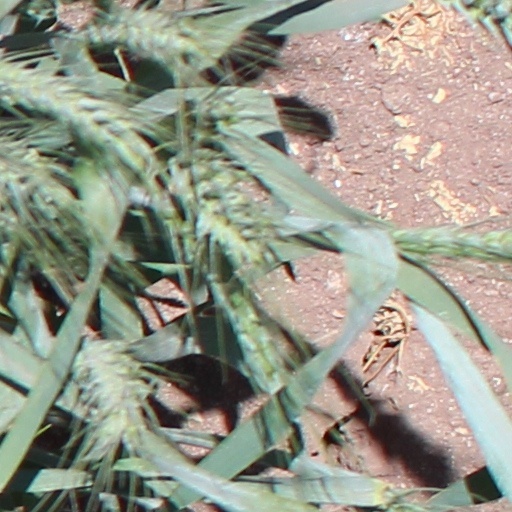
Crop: wheat